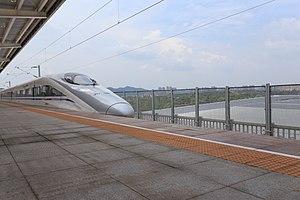
La ligne à grande vitesse Hefei - Fuzhou, ou LGV He-fu est une ligne à grande vitesse de 813 kilomètres de long reliant Hefei et Fuzhou, en Chine.